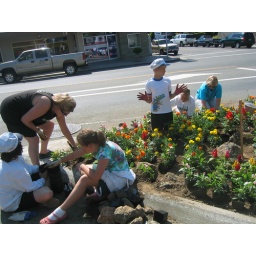
Volunteers plant flowers in Central Square during Project Auburn, May 31, 2008.